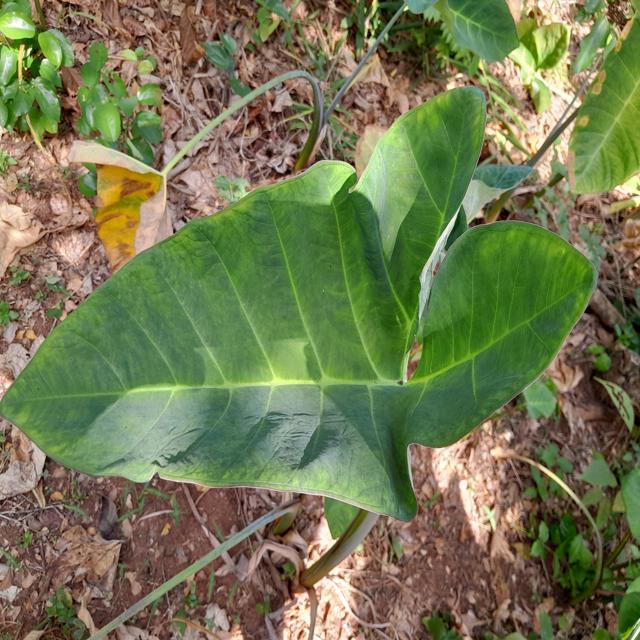
Label: Healthy